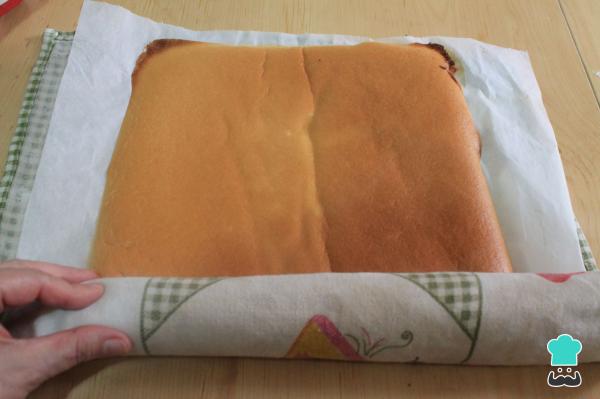
Una vez esté horneada la base del pionono, sácalo del horno. Ahora te enseñamos cómo debes enrollar el pionono. Seguidamente, moja un paño de cocina y escúrrelo. Pon encima el pionono con el papel de horno y ve enrollándolo sobre sí mismo con el paño de cocina incluido. Esto te permitirá desmoldar el pionono mucho mejor y que enfríe con la forma redondeada. Por último, deja enfriar.